Oʻahu Cemetery

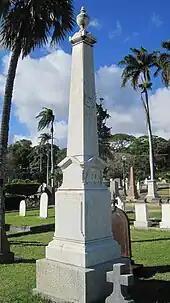
Honolulu Fire Department memorial, 1885

In 1906, the first public crematory in the Hawaiian Islands, designed by architect Oliver G. Traphagen opened at the cemetery.